Albert Ketèlbey

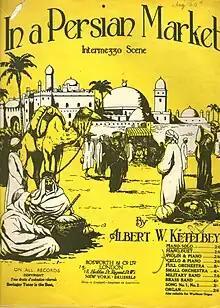
Sheet music for "In a Persian Market" (1920)

In 1921 Ketèlbey moved from his home in St John's Wood, where he had been living for the previous seven years, to Frognal, an area of Hampstead, north west London. He installed a billiards table in the basement, which became his favoured form of relaxation. He produced a series of orchestral pieces in the first half of the 1920s, including "Bells Across the Meadows" released in 1921, and "Suite Romantique" (1922), which the music critic Tim McDonald considers "impressive". In the following year Ketèlbey wrote "In a Chinese Temple Garden", followed in 1924 by "Sanctuary of the Heart" and "Cockney Suite". The last of these contained the finale "'Appy 'Ampstead", which the writers Lewis and Susan Foreman describe as "... a kaleidoscope of passing images, mouth organs, a cornet playing, ... a band, ... shouts of a showman ... with his rattle and a steam engine and roundabout".